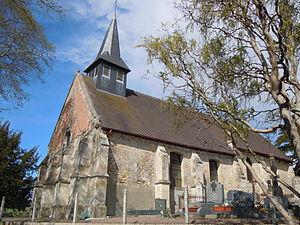
Saint-Leger Dubosq - Eglise
Saint-Léger-Dubosq est une commune française située dans le département du Calvados en région Normandie, peuplée de 182 habitants.